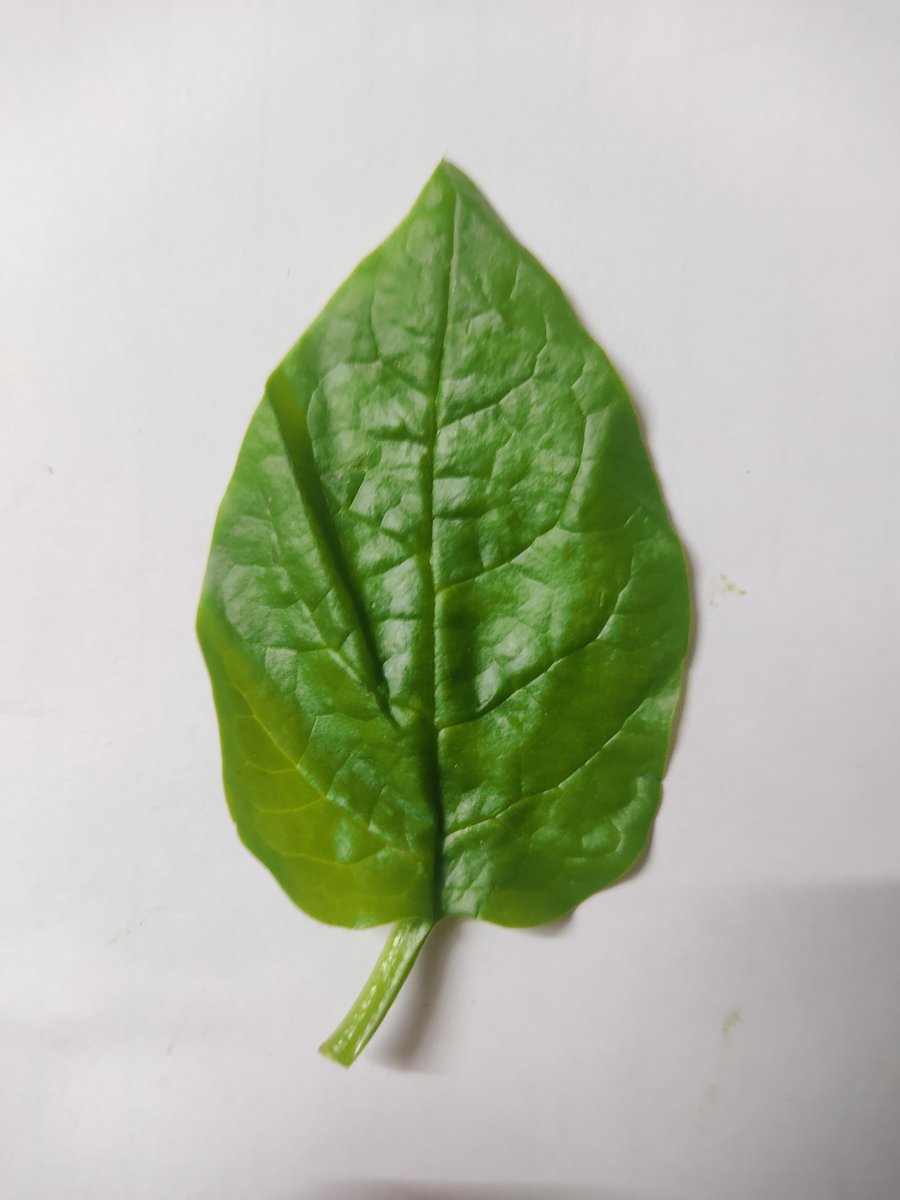
Label: Healthy-Leaf